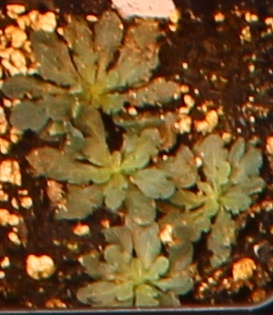
Label: Horseweed